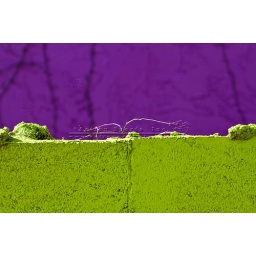
A colorful brick wall with a purple house in the background.